Royal William Victualling Yard

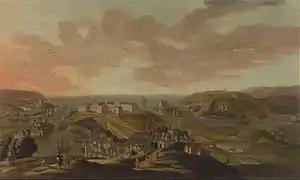
Oil painting of Plymouth, with Sutton Harbour to the left, by Hendrick Danckerts, 1673.

Plymouth had been involved in victualling the English fleet since the 13th century. In the 1650s the Commonwealth government built victualling storehouses on Lambhay Hill next to Hoe Fort (which would soon be rebuilt as the Royal Citadel), with manufacturing taking place at various locations around the old harbour and a wharf providing a loading area for ships in Sutton Pool (albeit only accessible at high tide).